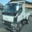
Label: truck